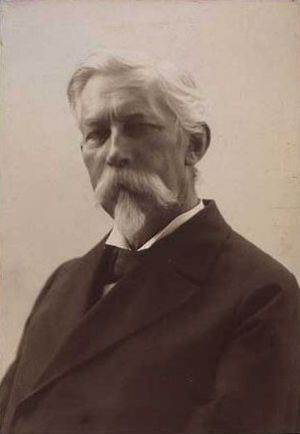
Andreas Peschcke Køedt
Andreas Peschcke Matthiesen Køedt var en dansk erhvervsmand, politiker og forfatter.